Extraterrestrial liquid water

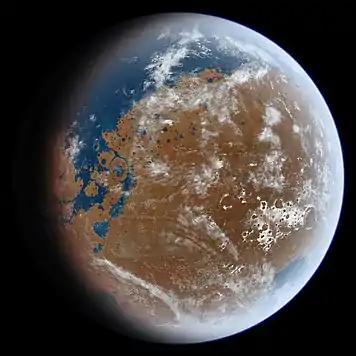
An artist's impression of ancient Mars and its hypothesized oceans based on geological data

Assuming that the "giant-impact hypothesis" is correct, there were never real seas or oceans on the Moon, only perhaps a little moisture (liquid or ice) in some places, when the Moon had a thin atmosphere created by degassing of volcanoes or impacts of icy bodies.